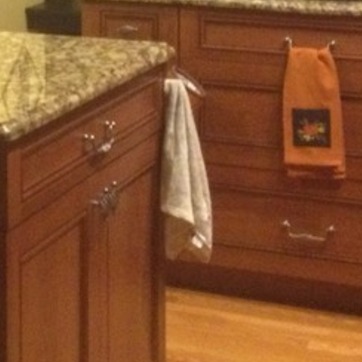
Material: fabric